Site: brandenburg
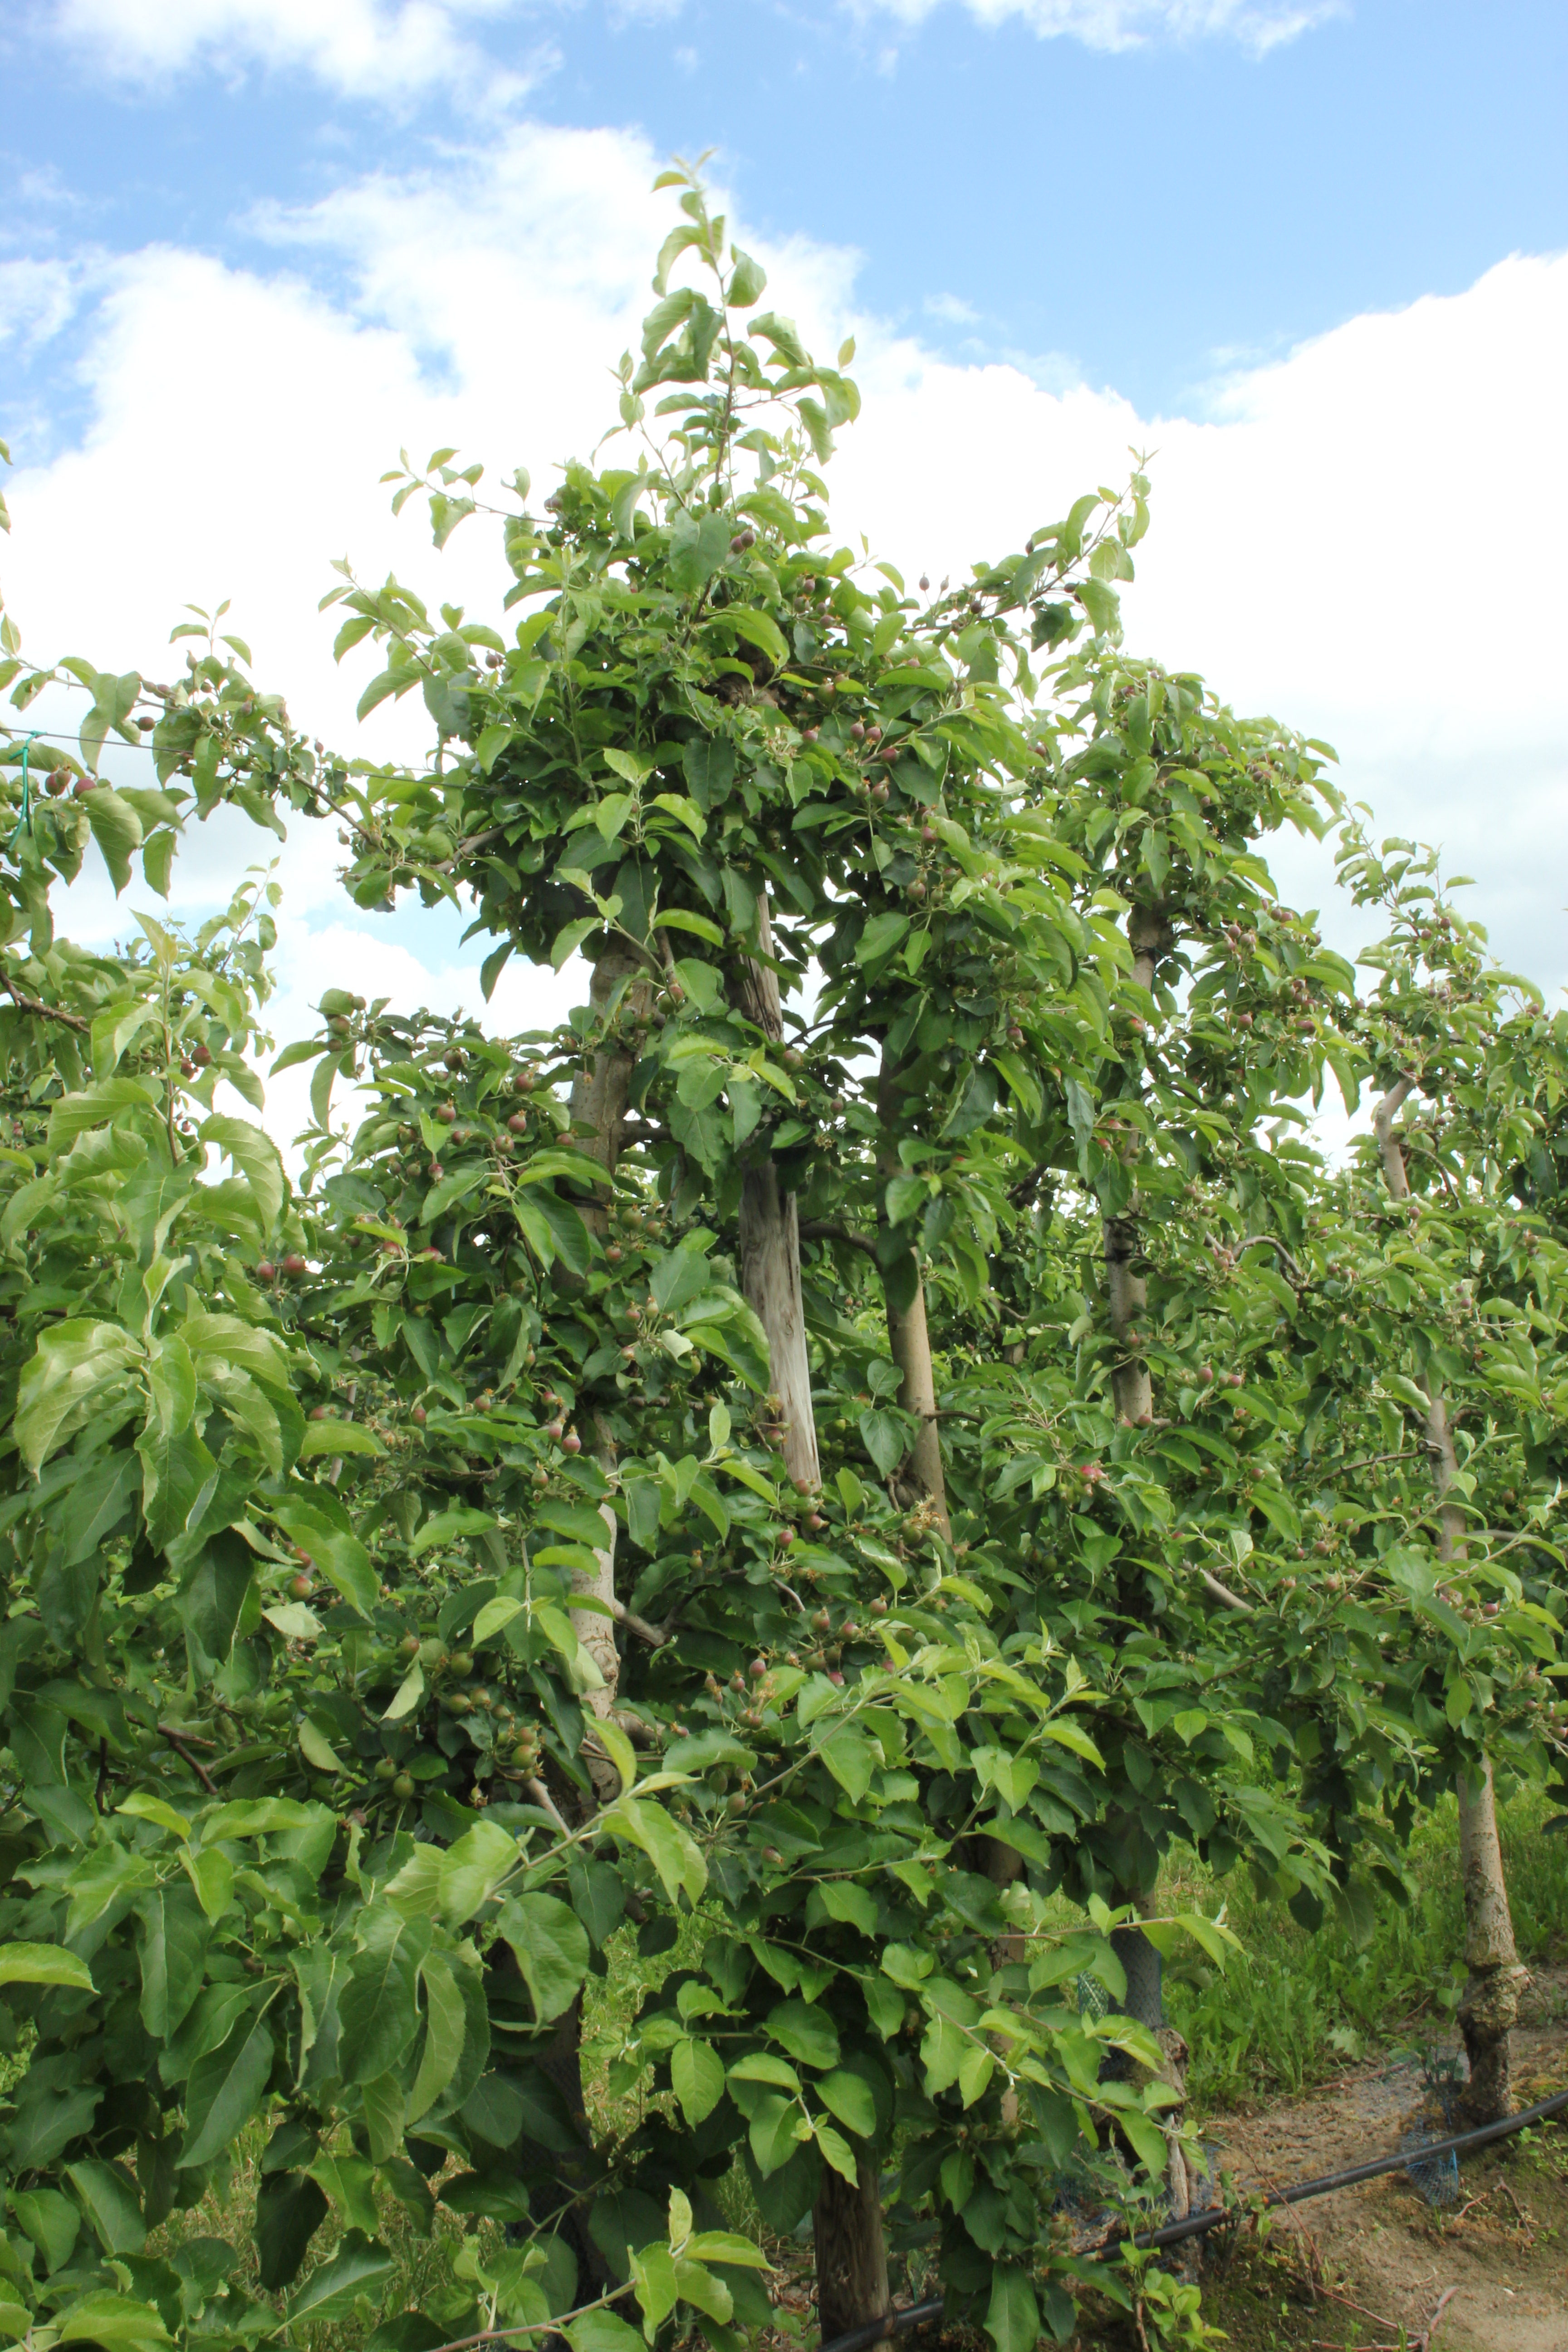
Growth stage (BBCH 72): Development of fruit